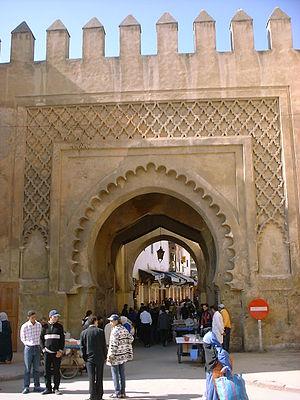
Ceci est une liste des monuments classés par le ministère de culture marocain aux alentours de Fès.